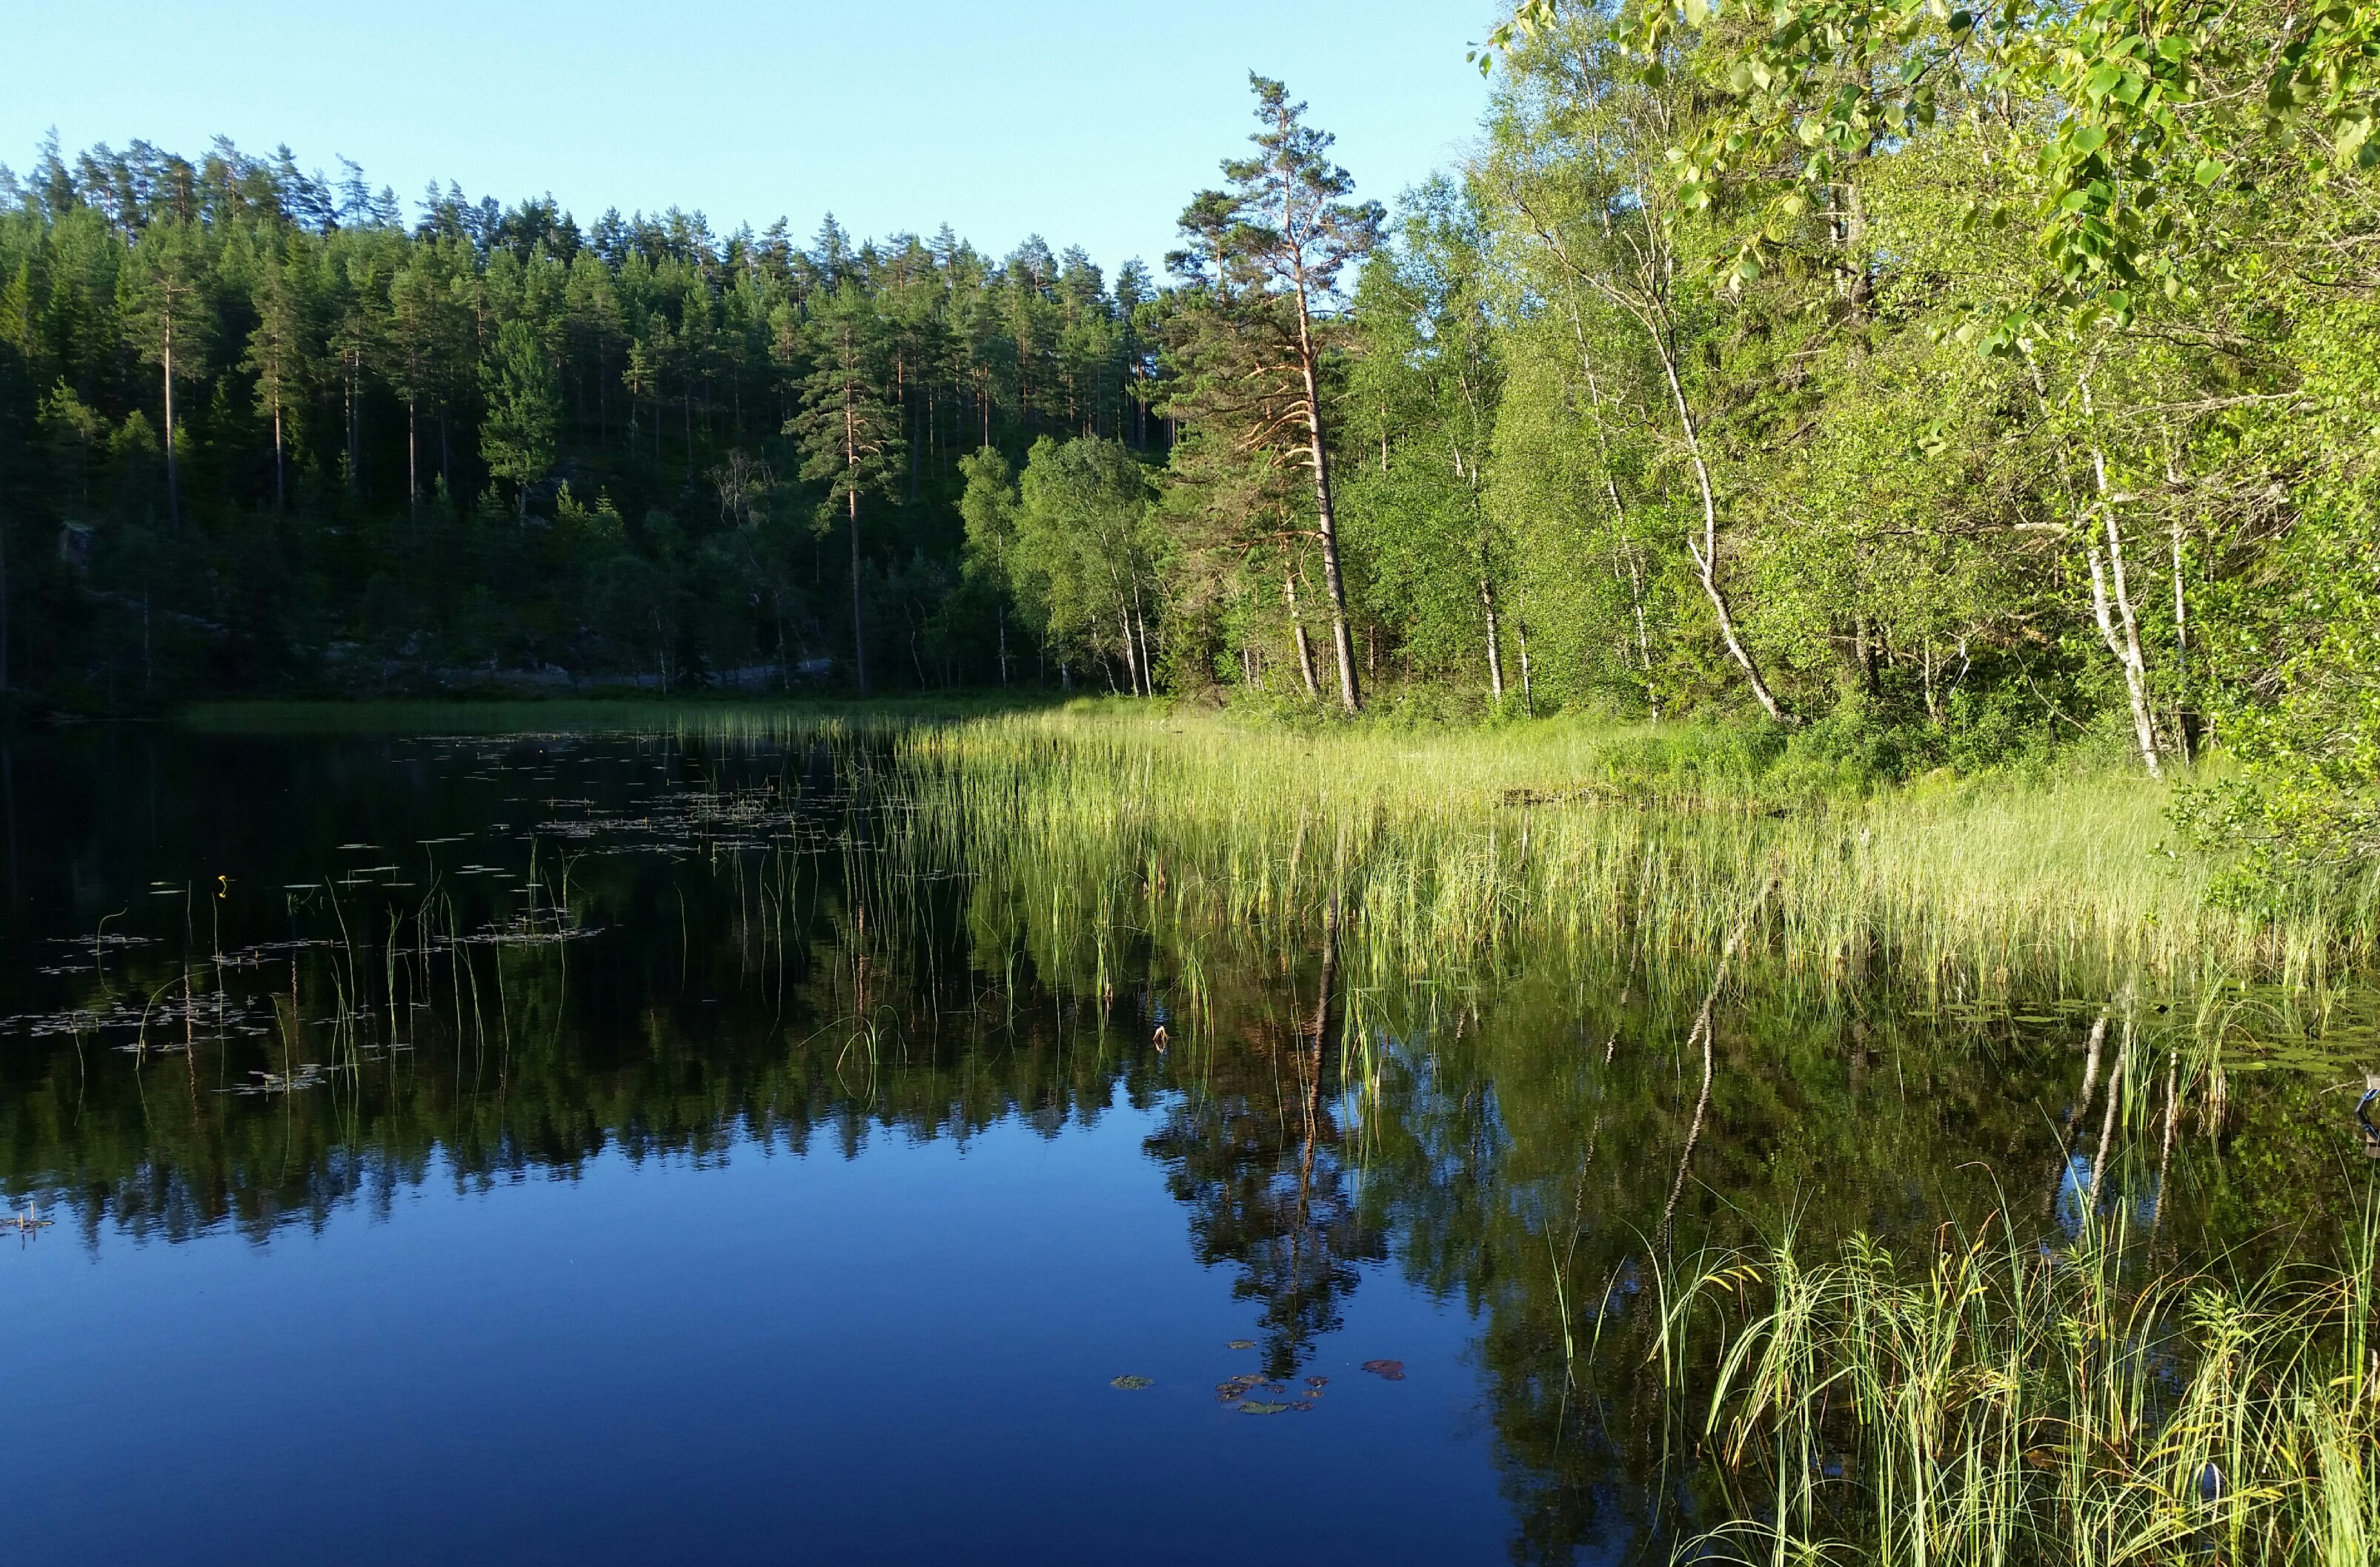
tree, water, nature, forest, swamp, wilderness, meadow, lake, atmosphere, summer, reed, pond, reflection, autumn, body of water, sweden, wetland, still, woodland, habitat, loch, ecosystem, mirroring, beautifully, tarn, nature reserve, biome, natural environment, dalsland